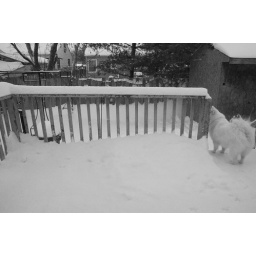
he loves the snow, it's hard to get him back in the house when he's rolling around in the white stuff